Robert Moses

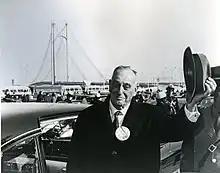
Robert Moses gives a salute after the ribbon-cutting ceremony to open the Verrazzano-Narrows Bridge on November 21, 1964

Moses's reputation began to fade during the 1960s. Around this time, Moses's political acumen began to fail him, as he unwisely picked several controversial political battles he could not possibly win. For example, his campaign against the free Shakespeare in the Park program received much negative publicity, and his effort to destroy a shaded playground in Central Park to make way for a parking lot for the expensive Tavern-on-the-Green restaurant earned him many enemies among the middle-class voters of the Upper West Side.